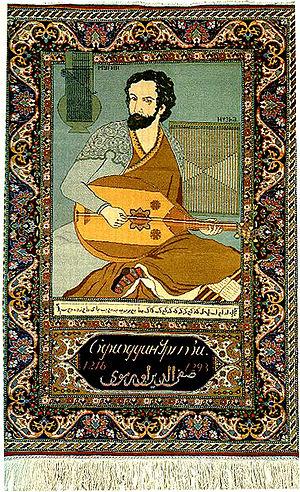
Ṣafī al-Dīn al-Urmawī ou Abd al-Mu'min ibn Yusuf ibn Fakhir est un musicien, érudit en musicologie et bibliothécaire sous le califat d'Al-Musta'sim, né vers 1216 à Ourmia et mort en 1294 à Bagdad.